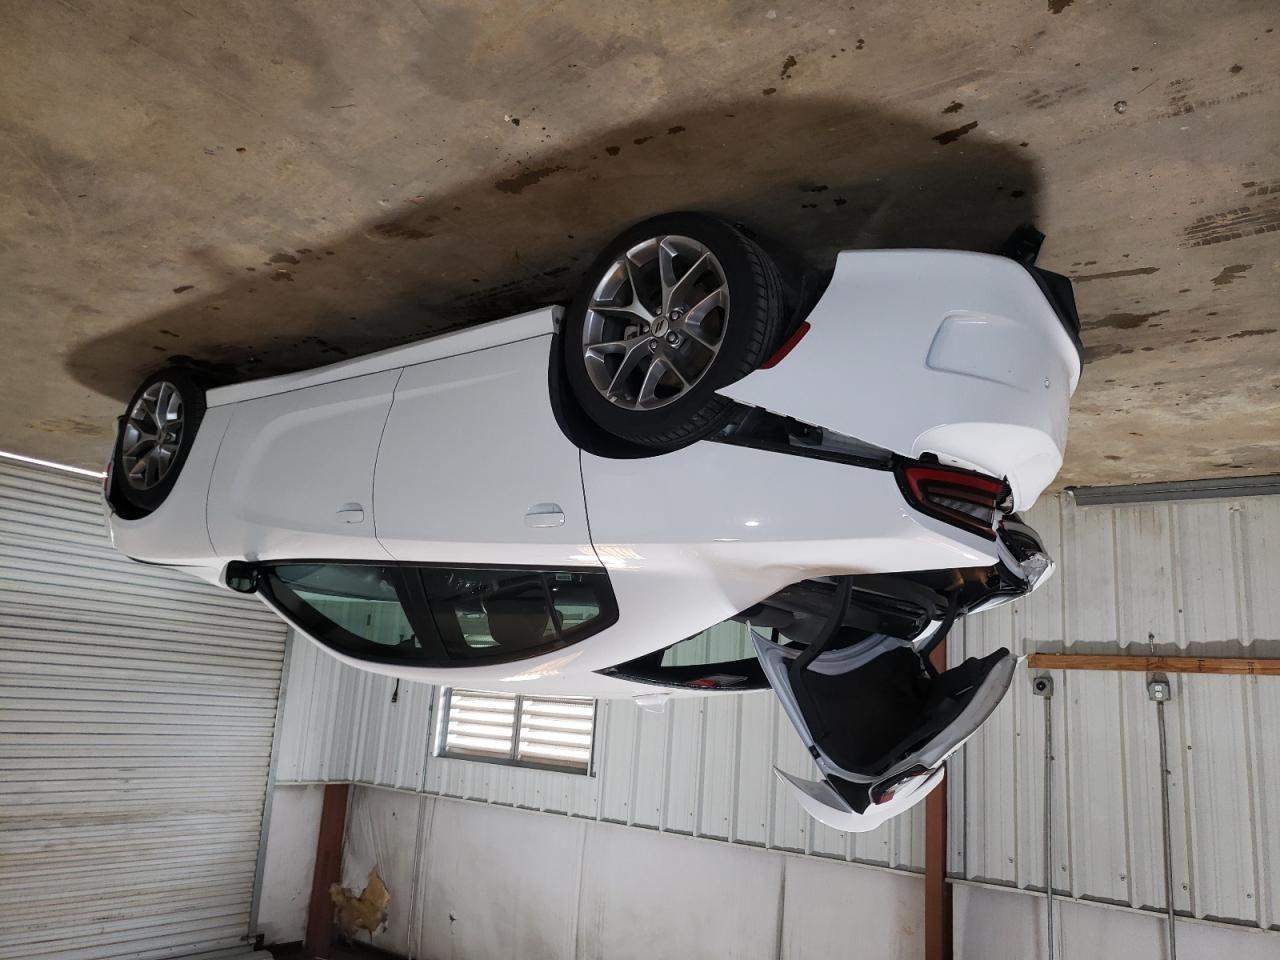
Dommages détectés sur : pare-brise arrière, malle, pare-choc arrière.
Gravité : majeur